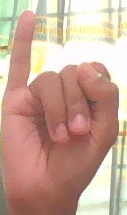
ASL sign: I